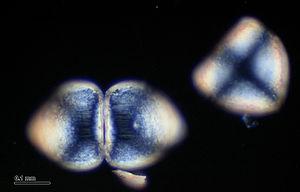
La glochidie est un stade larvaire de certaines moules d'eau douce, mollusques bivalves de la famille des Unionidae et des Margaritiferidae, est en relation de mutualisme durant la seconde partie de son évolution. La moule s'accroche au poisson pendant un cycle de sa vie mais aide les œufs du poisson en mangeant les champignons parasites qui risque de tuer l’œuf du poisson.